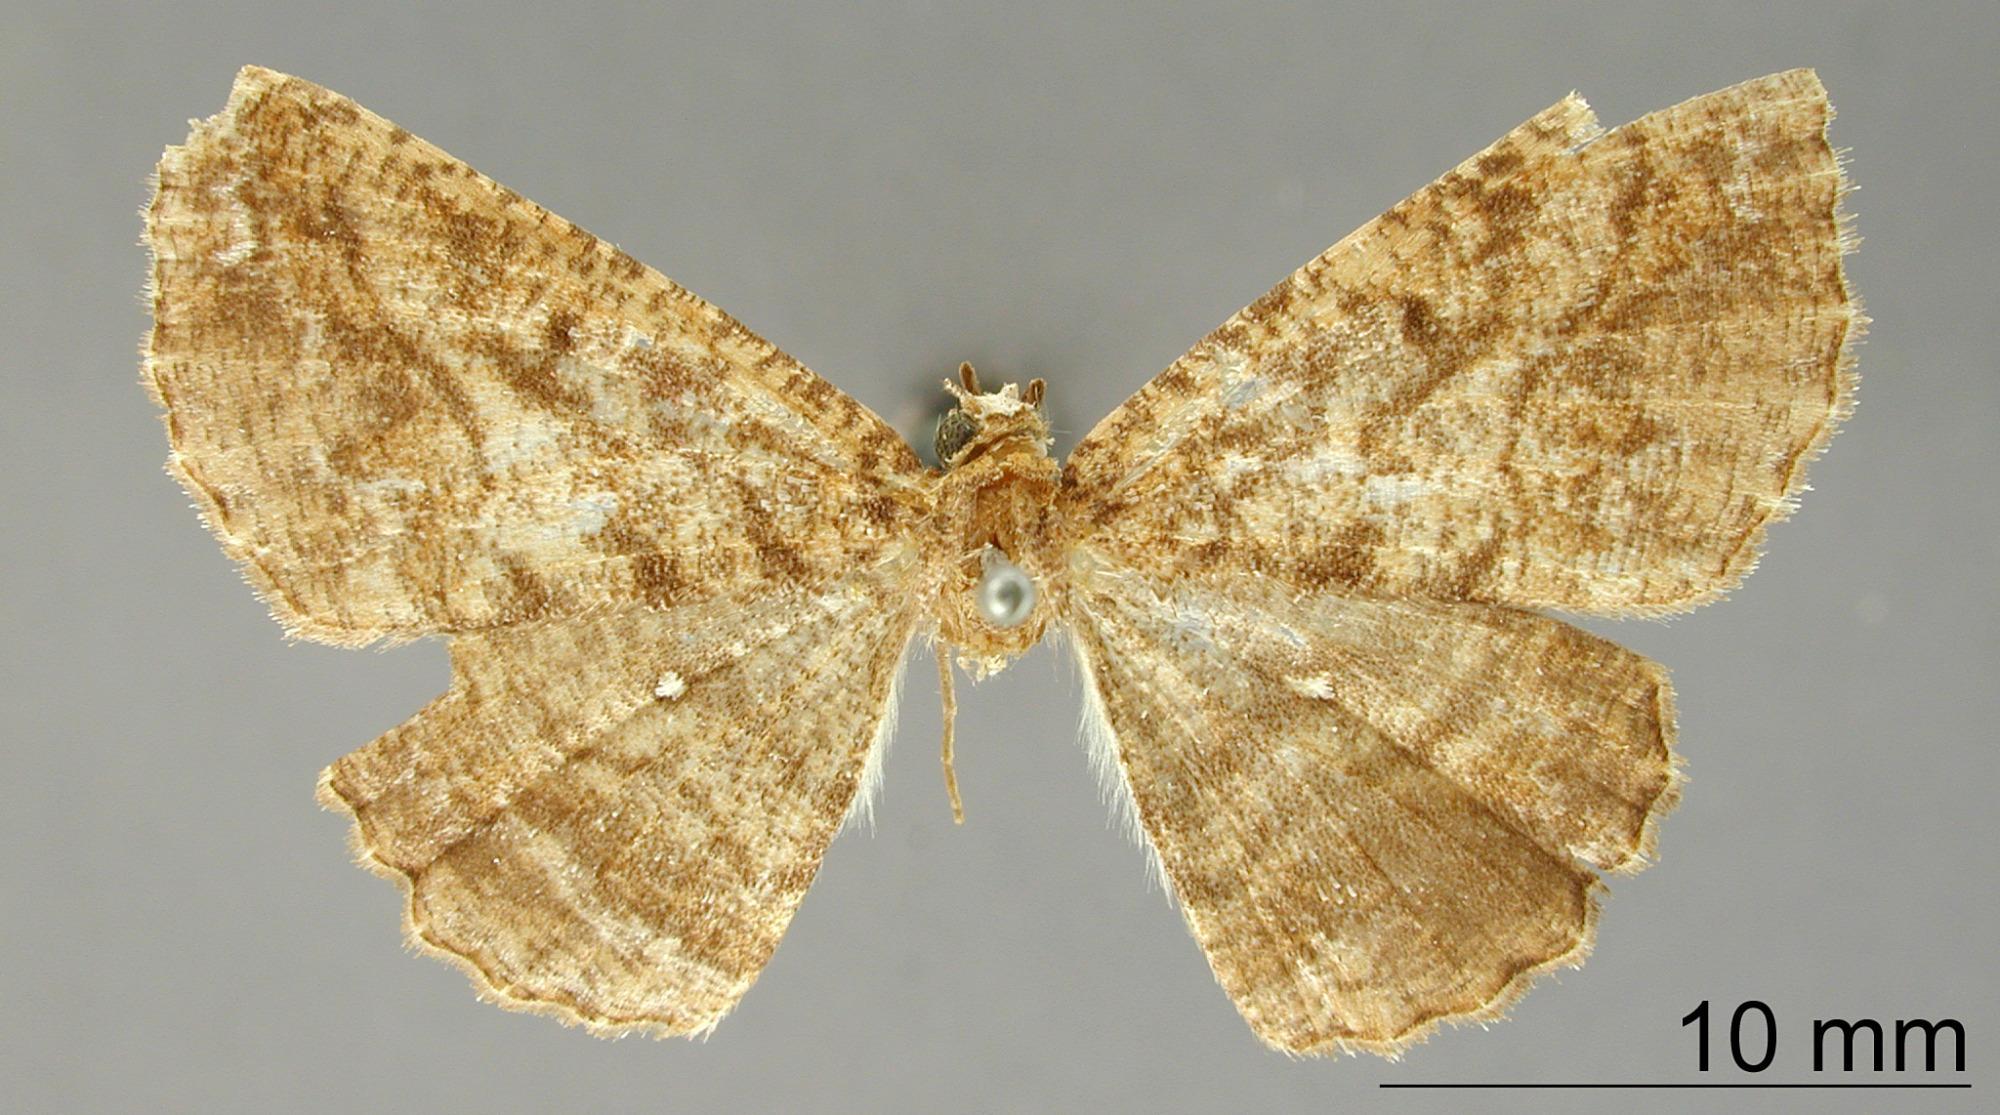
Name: Stenotrachelys insularis
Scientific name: Stenotrachelys insularis Warren, 1906
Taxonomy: Animalia, Arthropoda, Insecta, Lepidoptera, Geometridae, Ennominae
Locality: Santiago de Cuba, Cuba